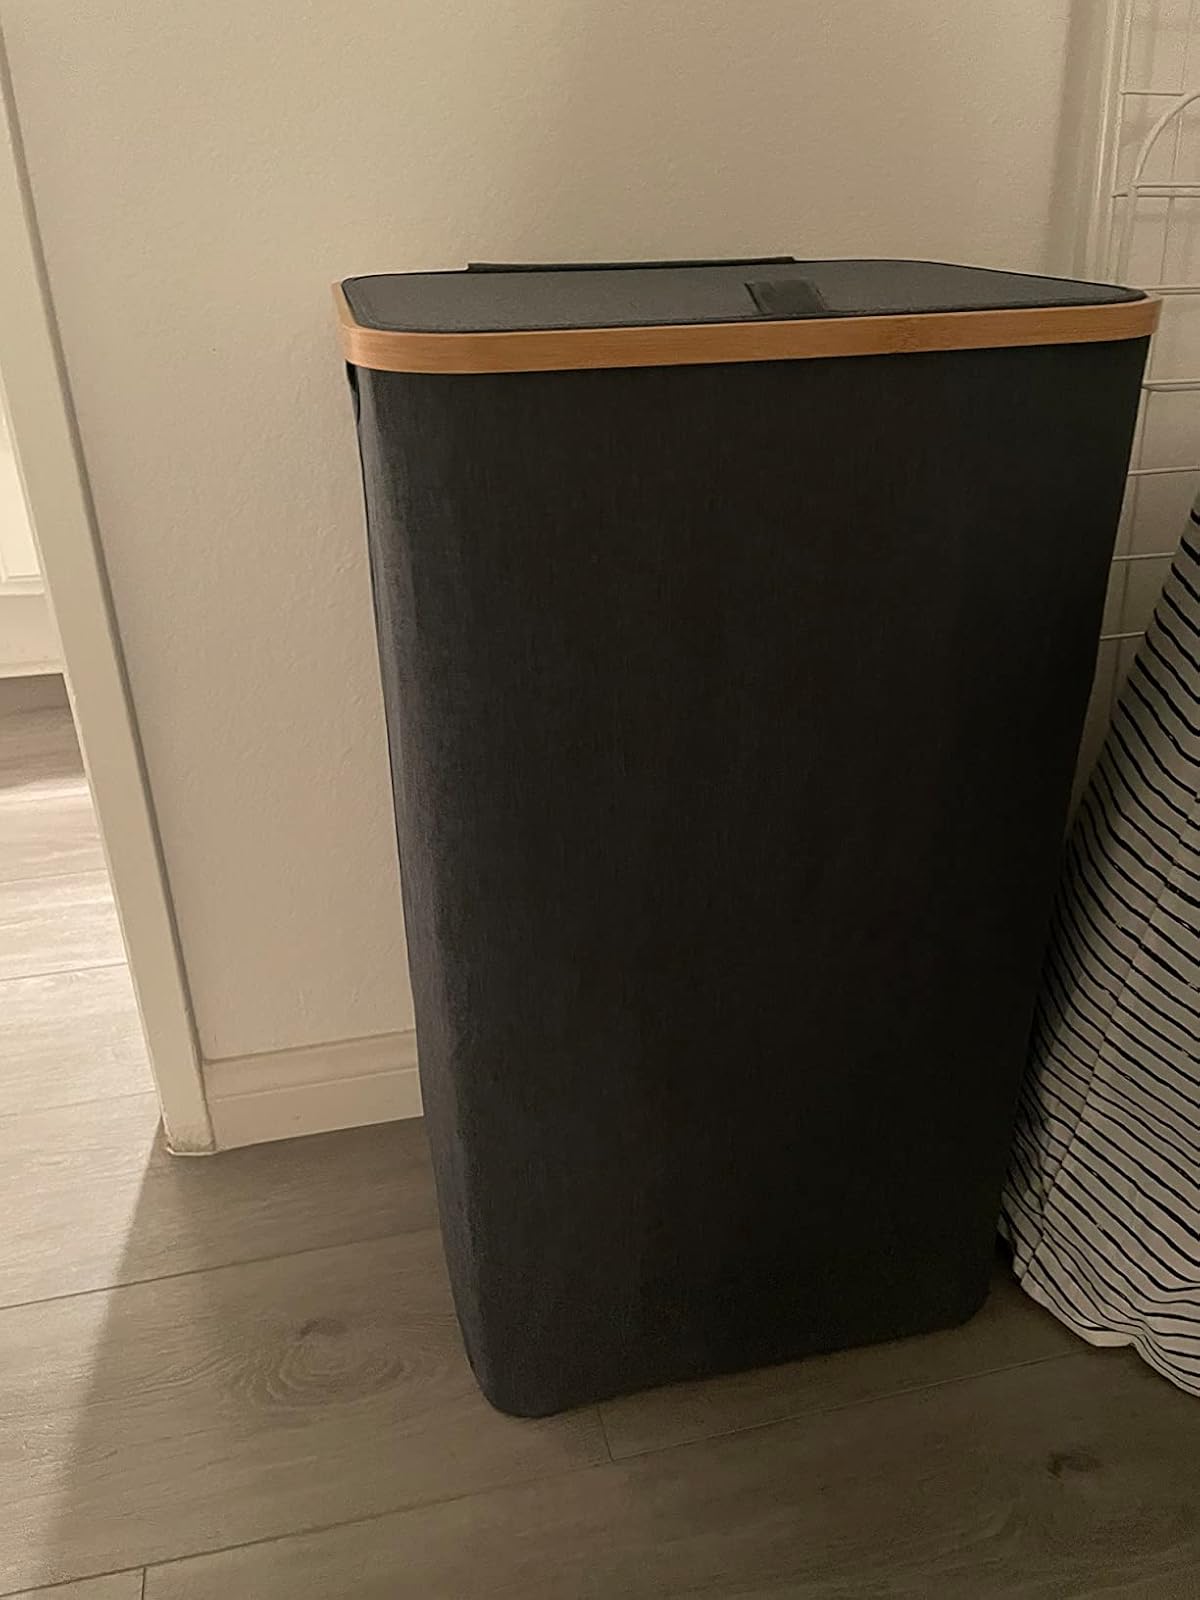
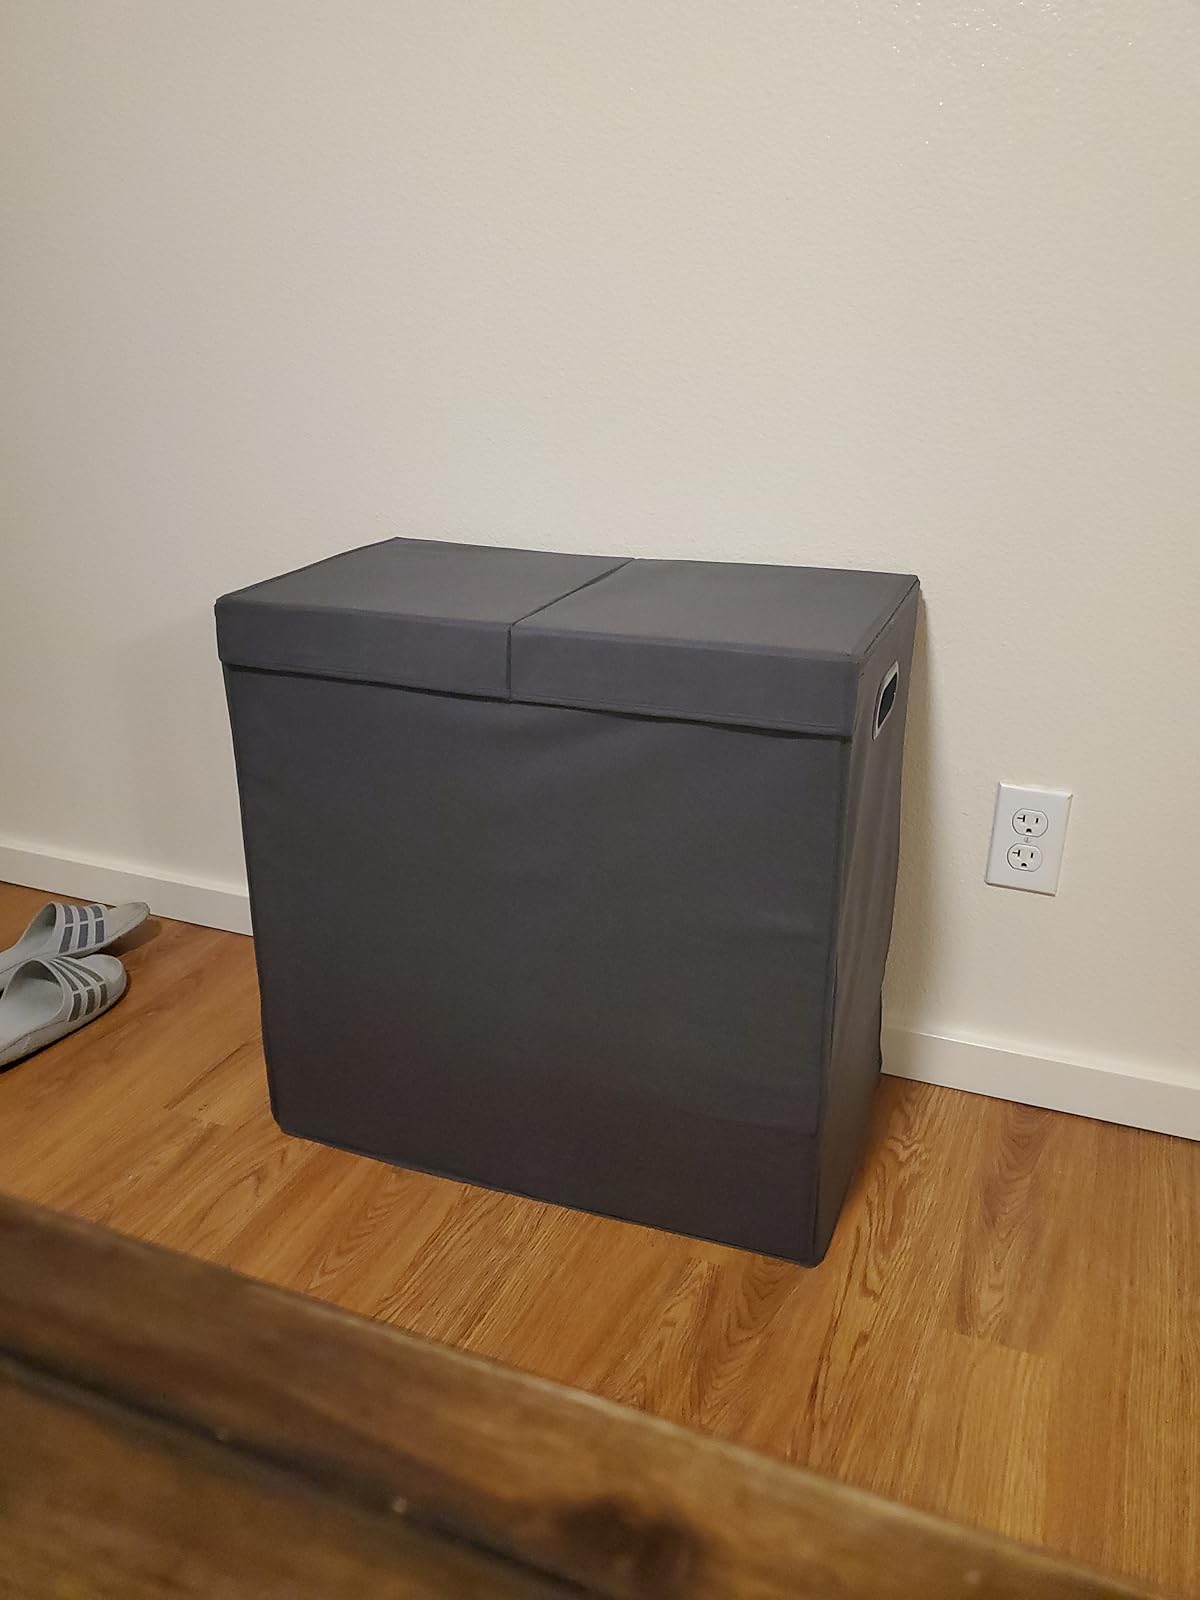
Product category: items_hamper
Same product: no